Forza Horizon 5

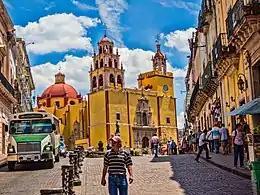
The narrow streets and plazas of Guanajuato are used as a setting for urban races.

"Forza Horizon 5" was developed by Playground Games. The goal for the team was to create a game whose scale was significantly larger than its predecessors. The team chose Mexico as the game's setting due to its diverse and varied landscape. The team partnered with Mexican artists to create the in-game murals, and Mexican musicians to create the in-game soundtracks. It also sent a team to visit Mexico to capture real-world light and sky data. The game utilised photogrammetry data extensively in order to make the game's virtual environment to look similar to its real-life counterpart. An example of this is the rocks in the side of the caldera volcano where they can be viewed with such detail. Individual objects, such as the needles of cholla cacti, can also be displayed by the game (although this is only available for the Xbox Series consoles as of now).